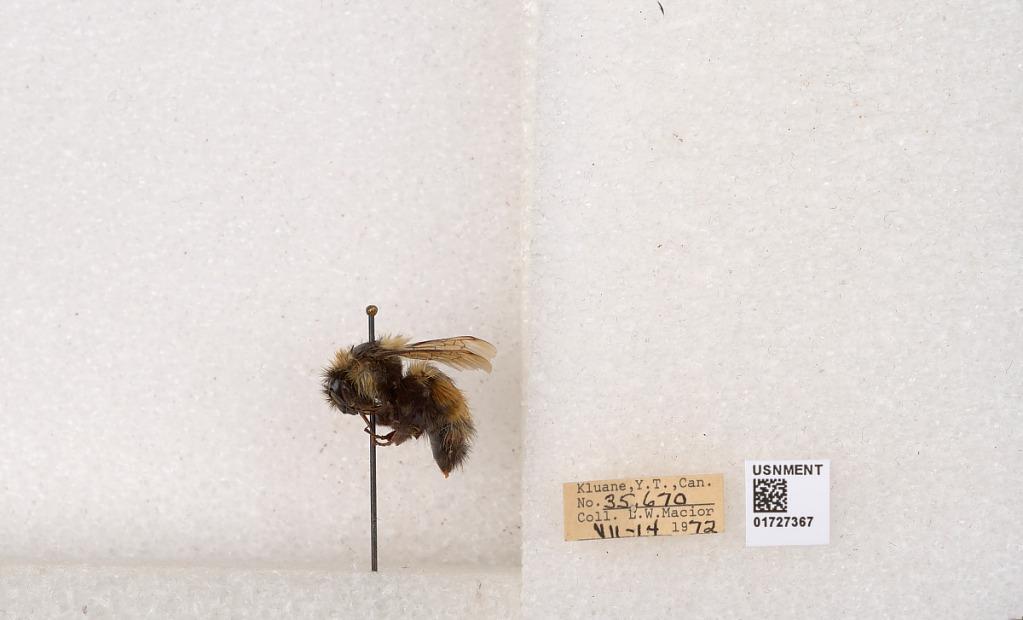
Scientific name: Bombus (Pyrobombus) sylvicola Kirby
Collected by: L. Macior
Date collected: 1972-7-14
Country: Canada
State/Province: Yukon
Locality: Kluane
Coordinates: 61.2426, -139.113